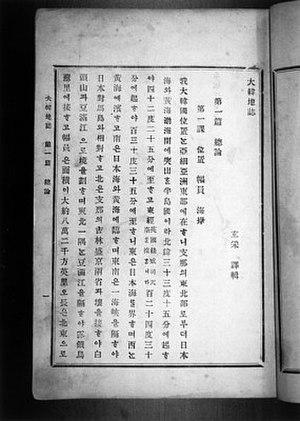
Daehanjiji est un livre de géographie coréenne sur L’Empire coréen, écrit par Hyeun Chae et publié par Gwangmun-sa, Séoul.
Les rochers Liancourt, également appelés Dokdo en coréen ou Takeshima en japonais, sont un petit groupe d'îlots situé en mer du Japon, contrôlés de facto par la Corée du Sud mais revendiqués par le Japon. Faisant l'objet d'un contentieux non résolu entre les deux pays, ils sont aujourd'hui rattachés par l'administration de la Corée du Sud à l'île d'Ulleungdo, distante de 87 km, dans la région du Gyeongsang du Nord, et par le Japon à la commune d'Okinoshima, dans l'archipel Oki, distant de 157 km, dans la préfecture de Shimane. Ces îlots ont été la cible de bombardements d’entraînement de l'armée américaine qui ont causé la mort de 30 pêcheurs le 8 juin 1948.